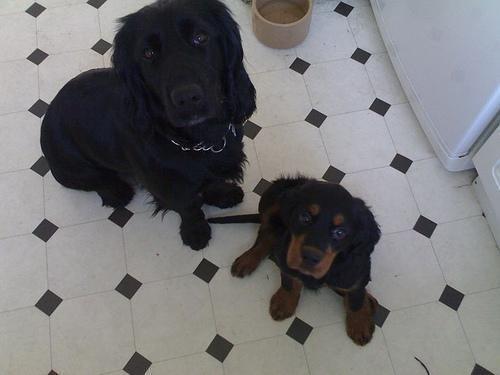
Gordon_setter